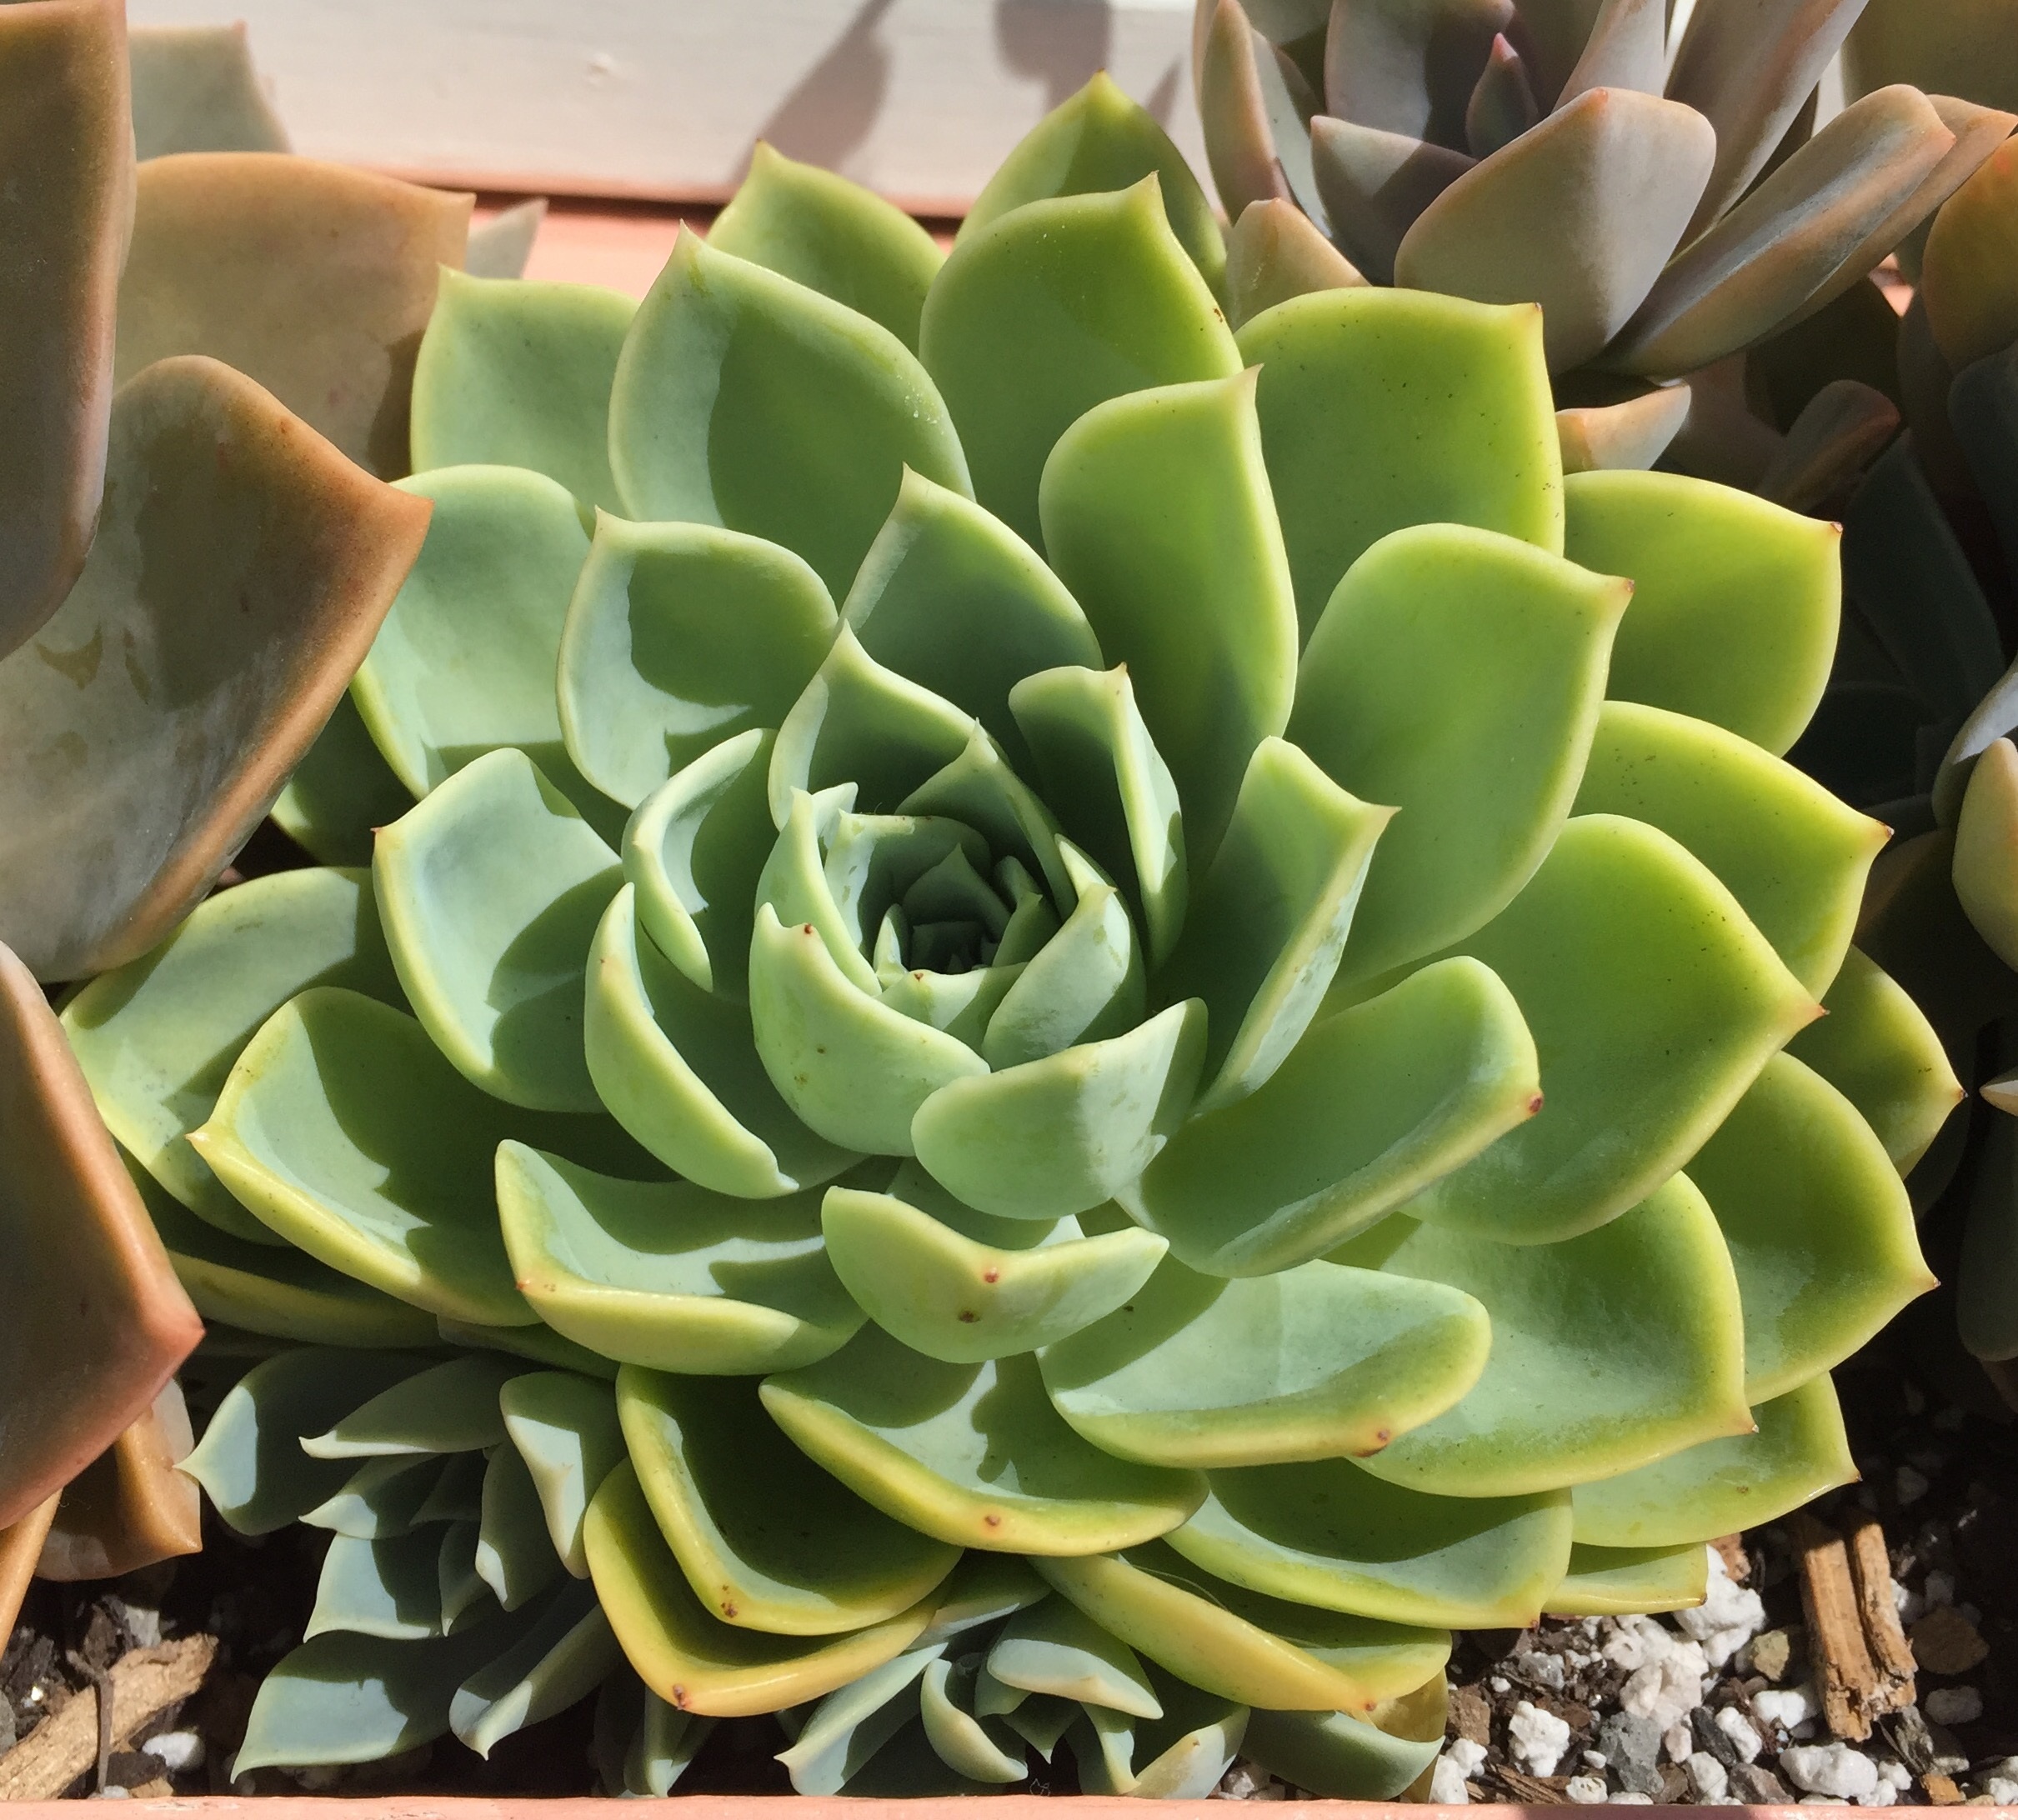
cactus, plant, desert, flower, green, botany, succulent, spike, gardening, flowering plant, land plant, hedgehog cactus